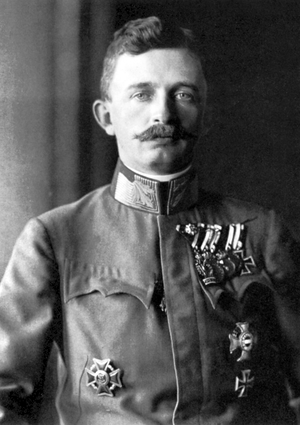
L'Autriche-Hongrie, en forme longue habituelle l'Empire austro-hongrois, est l'ancienne union de deux États d'Europe centrale créée par la transformation en une « double monarchie » de l’empire d'Autriche. L’Autriche-Hongrie a existé de 1867 à 1918.
Charles François Joseph de Habsbourg-Lorraine, né à Persenbeug le 17 août 1887 et mort à Funchal le 1ᵉʳ avril 1922, a été, du 22 novembre 1916 au 12 novembre 1918, empereur d'Autriche sous le nom de Charles Iᵉʳ, roi de Hongrie sous le nom de Charles IV et roi de Bohême sous le nom de Charles III. Il fut le dernier empereur ou roi de ces États.
Voici une liste des souverains d'Autriche depuis la création de ce pays en 976 avec l'avènement de la maison de Babenberg.
Les tentatives de paix pendant la Première Guerre mondiale sont principalement le fait du pape Benoît XV, du président des États-Unis Woodrow Wilson, et, à partir de 1916, des deux principaux membres de la Triple Alliance pour mettre un terme au conflit. Des socialistes européens, mettant à profit leurs relations dans les camps opposés grâce à l'Internationale tentèrent aussi d'engager une perspective de paix, notamment avec le socialiste belge Camille Huysmans.
Joseph Auguste Victor Clément Marie de Habsbourg-Lorraine, archiduc d'Autriche, prince palatin de Hongrie et prince de Bohême, est né le 9 août 1872 à Alcsút, en Hongrie, et mort le 6 juillet 1962 à Rain am Lech, près de Straubing, en Allemagne de l'Ouest. Il a occupé les fonctions de feld-maréchal de l'empire austro-hongrois et, brièvement, de régent du Royaume de Hongrie.